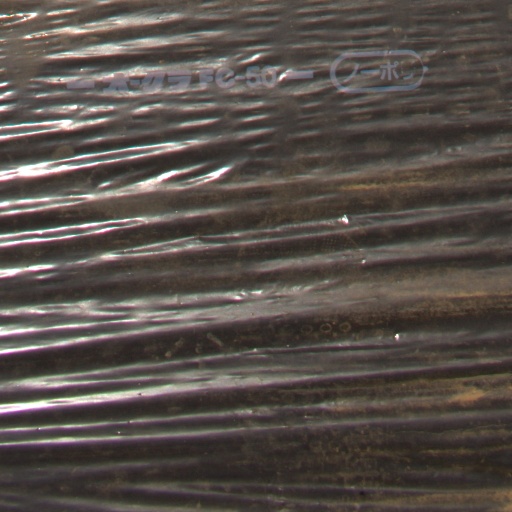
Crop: Jerusalem artichoke